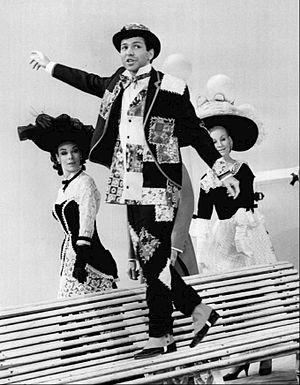
Francis Wayne Sinatra, plus connu sous le nom de Frank Sinatra Jr., né le 10 janvier 1944 et mort le 16 mars 2016, est un chanteur, compositeur et chef d’orchestre américain.